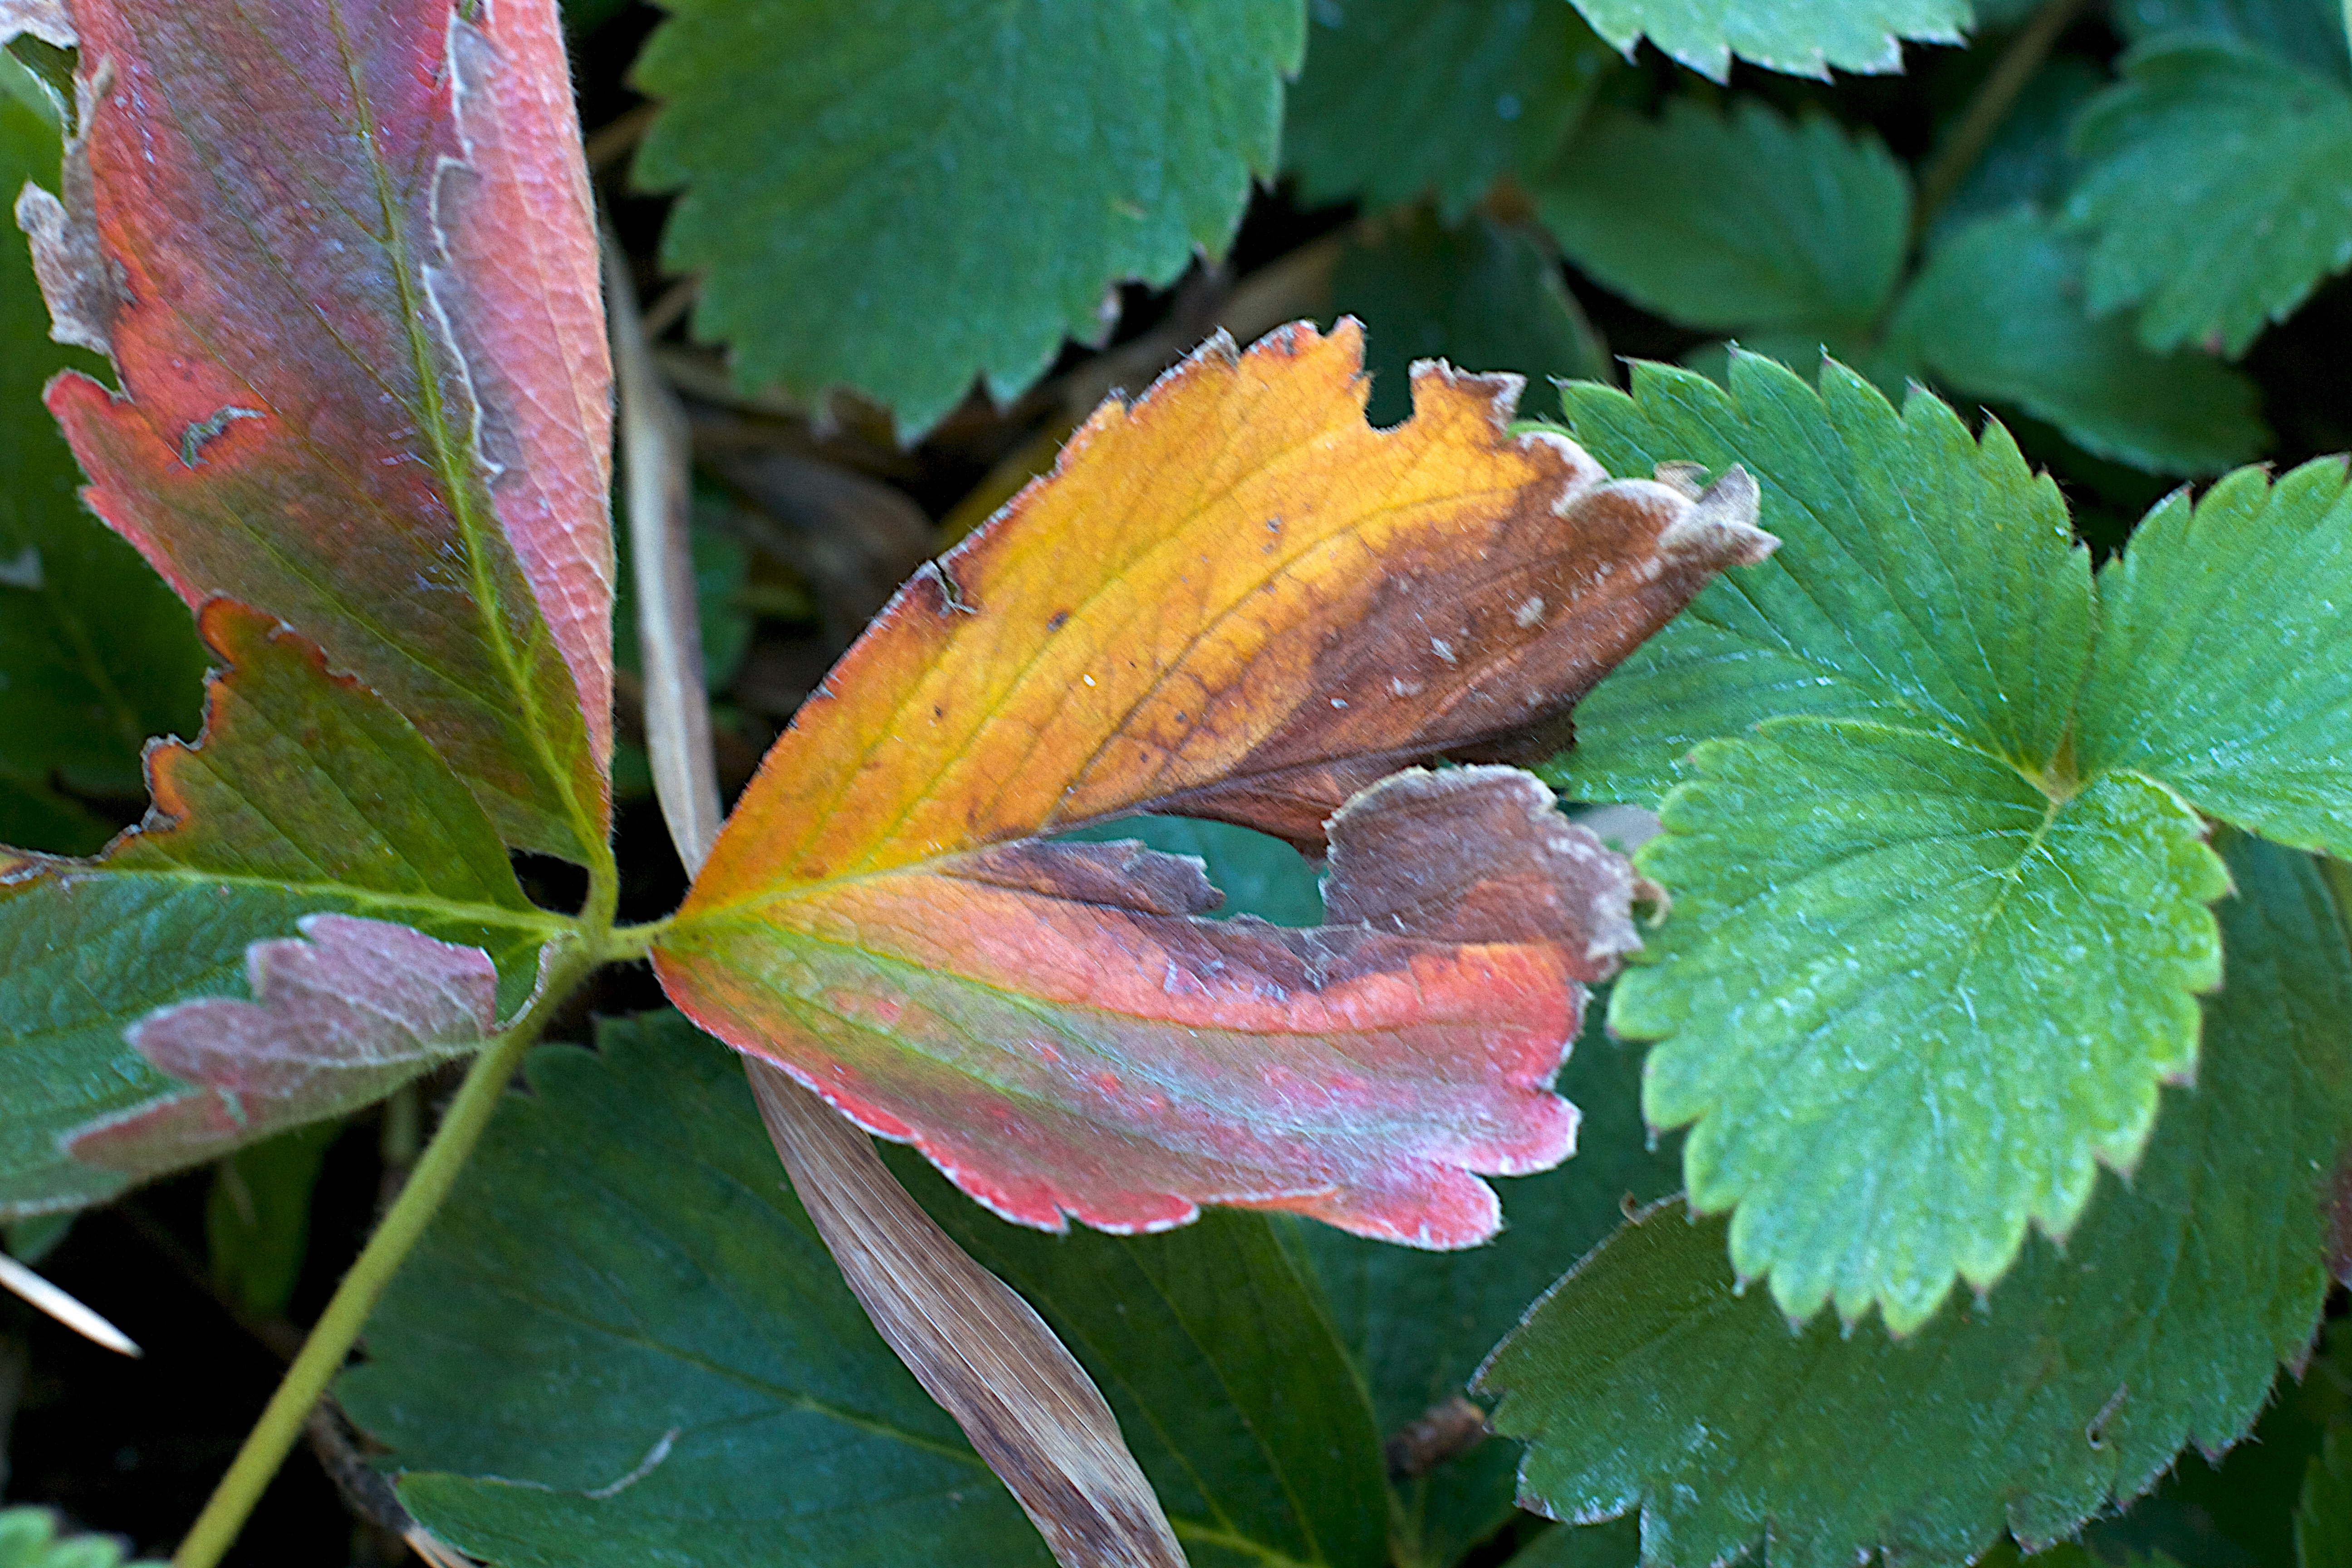
tree, nature, plant, leaf, flower, petal, green, insect, autumn, botany, butterfly, flora, fauna, wildflower, shrub, 2016366, macro photography, flowering plant, annual plant, woody plant, land plant, moths and butterflies